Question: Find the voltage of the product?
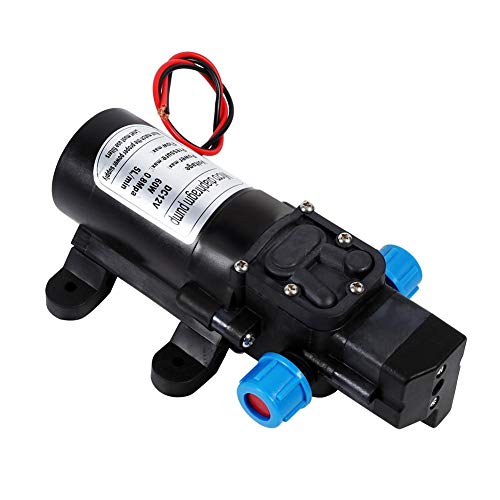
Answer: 12.0 volt